Charles Burton Buckley

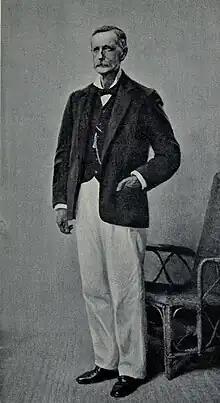
Charles Burton Buckley

Charles Burton Buckley (30 January 1844 — 22 May 1922) was a prominent historian, businessman and lawyer in Singapore. He revived "The Singapore Free Press" in 1884 and wrote "An Anecdotal History of Old Times in Singapore".